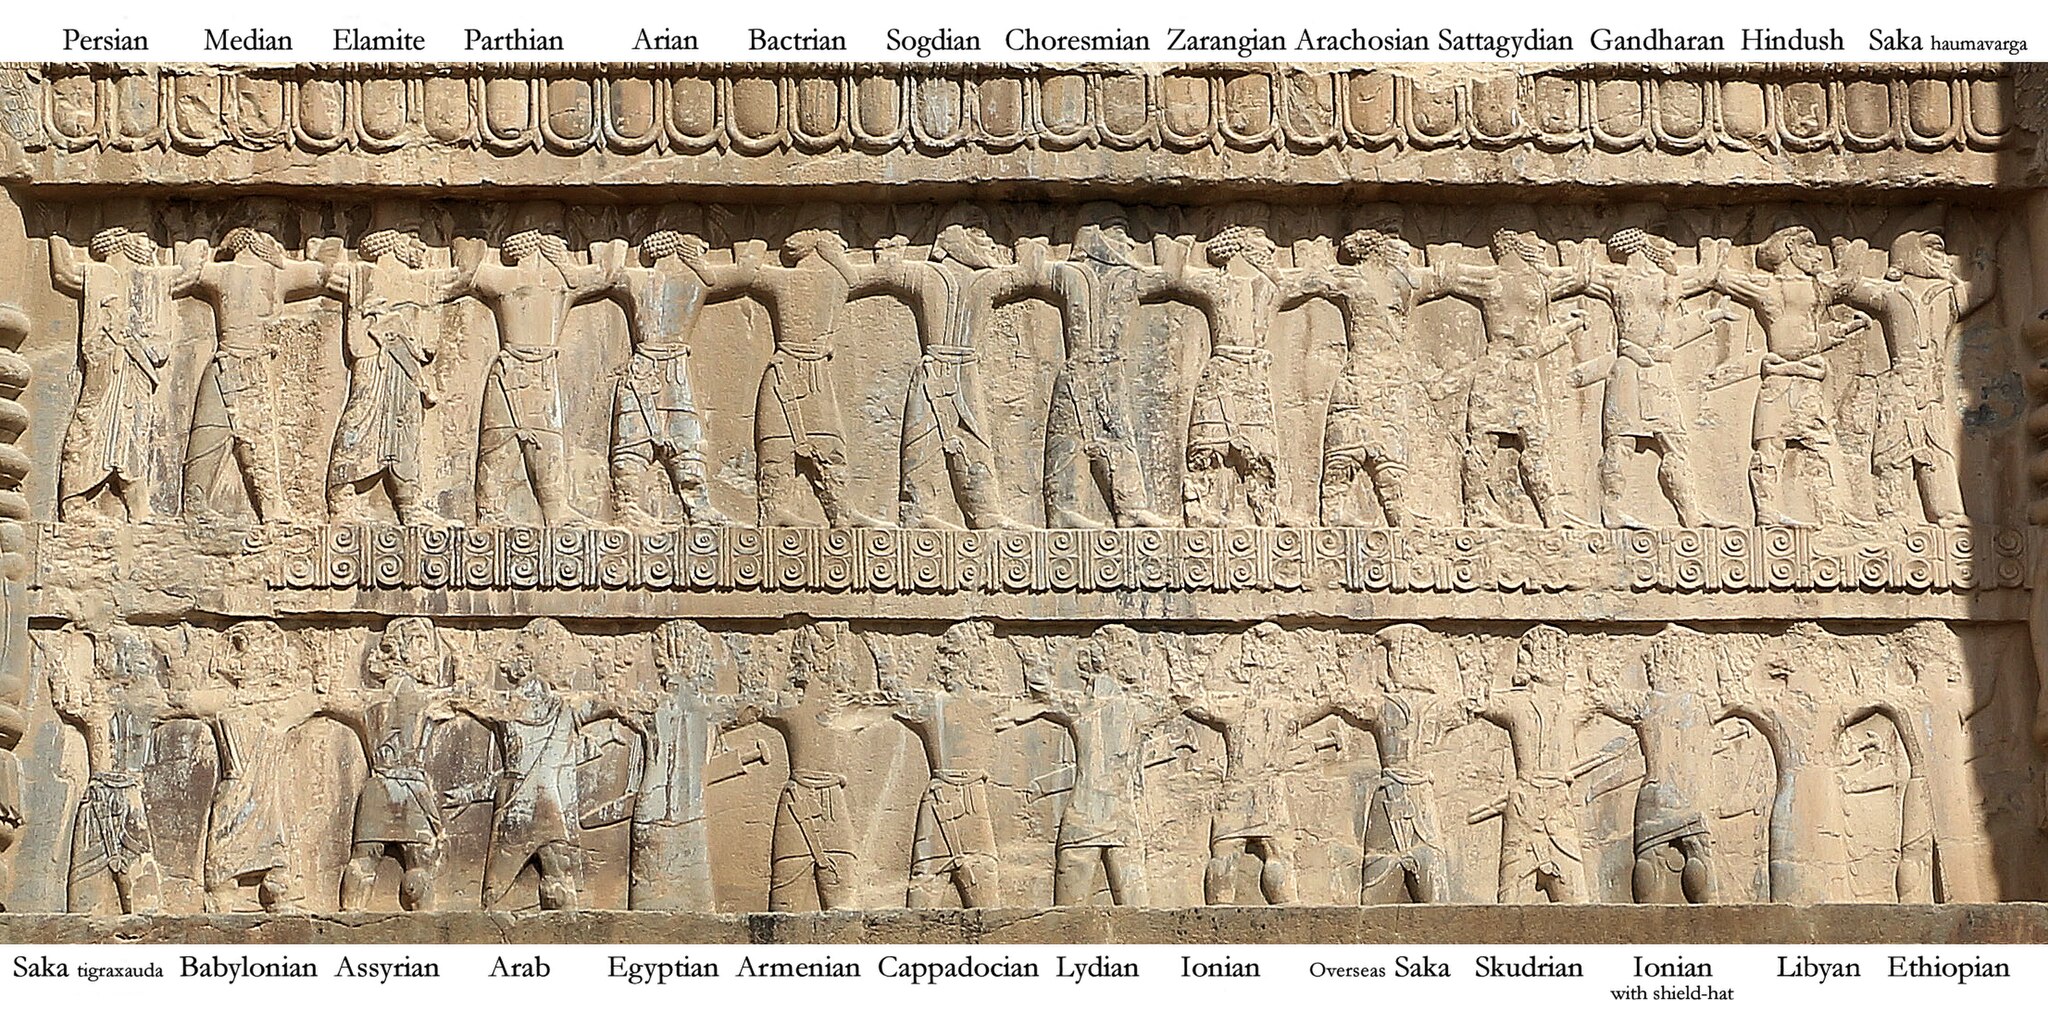
Title: Artaxerxes III soldiers of the Empire, with labels
Description: Artaxerxes III soldiers of the Empire, with labels
Date: 2018-12-19
Categories: GFDL, Tomb of Artaxerxes III, License migration redundant, CC-BY-SA-4.0,3.0,2.5,2.0,1.0, Derivative versions